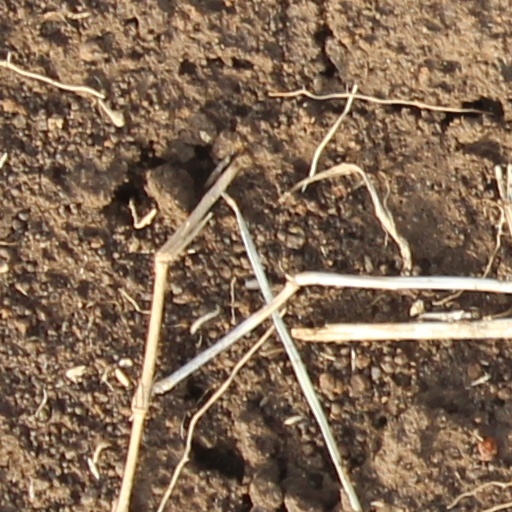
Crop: wheat